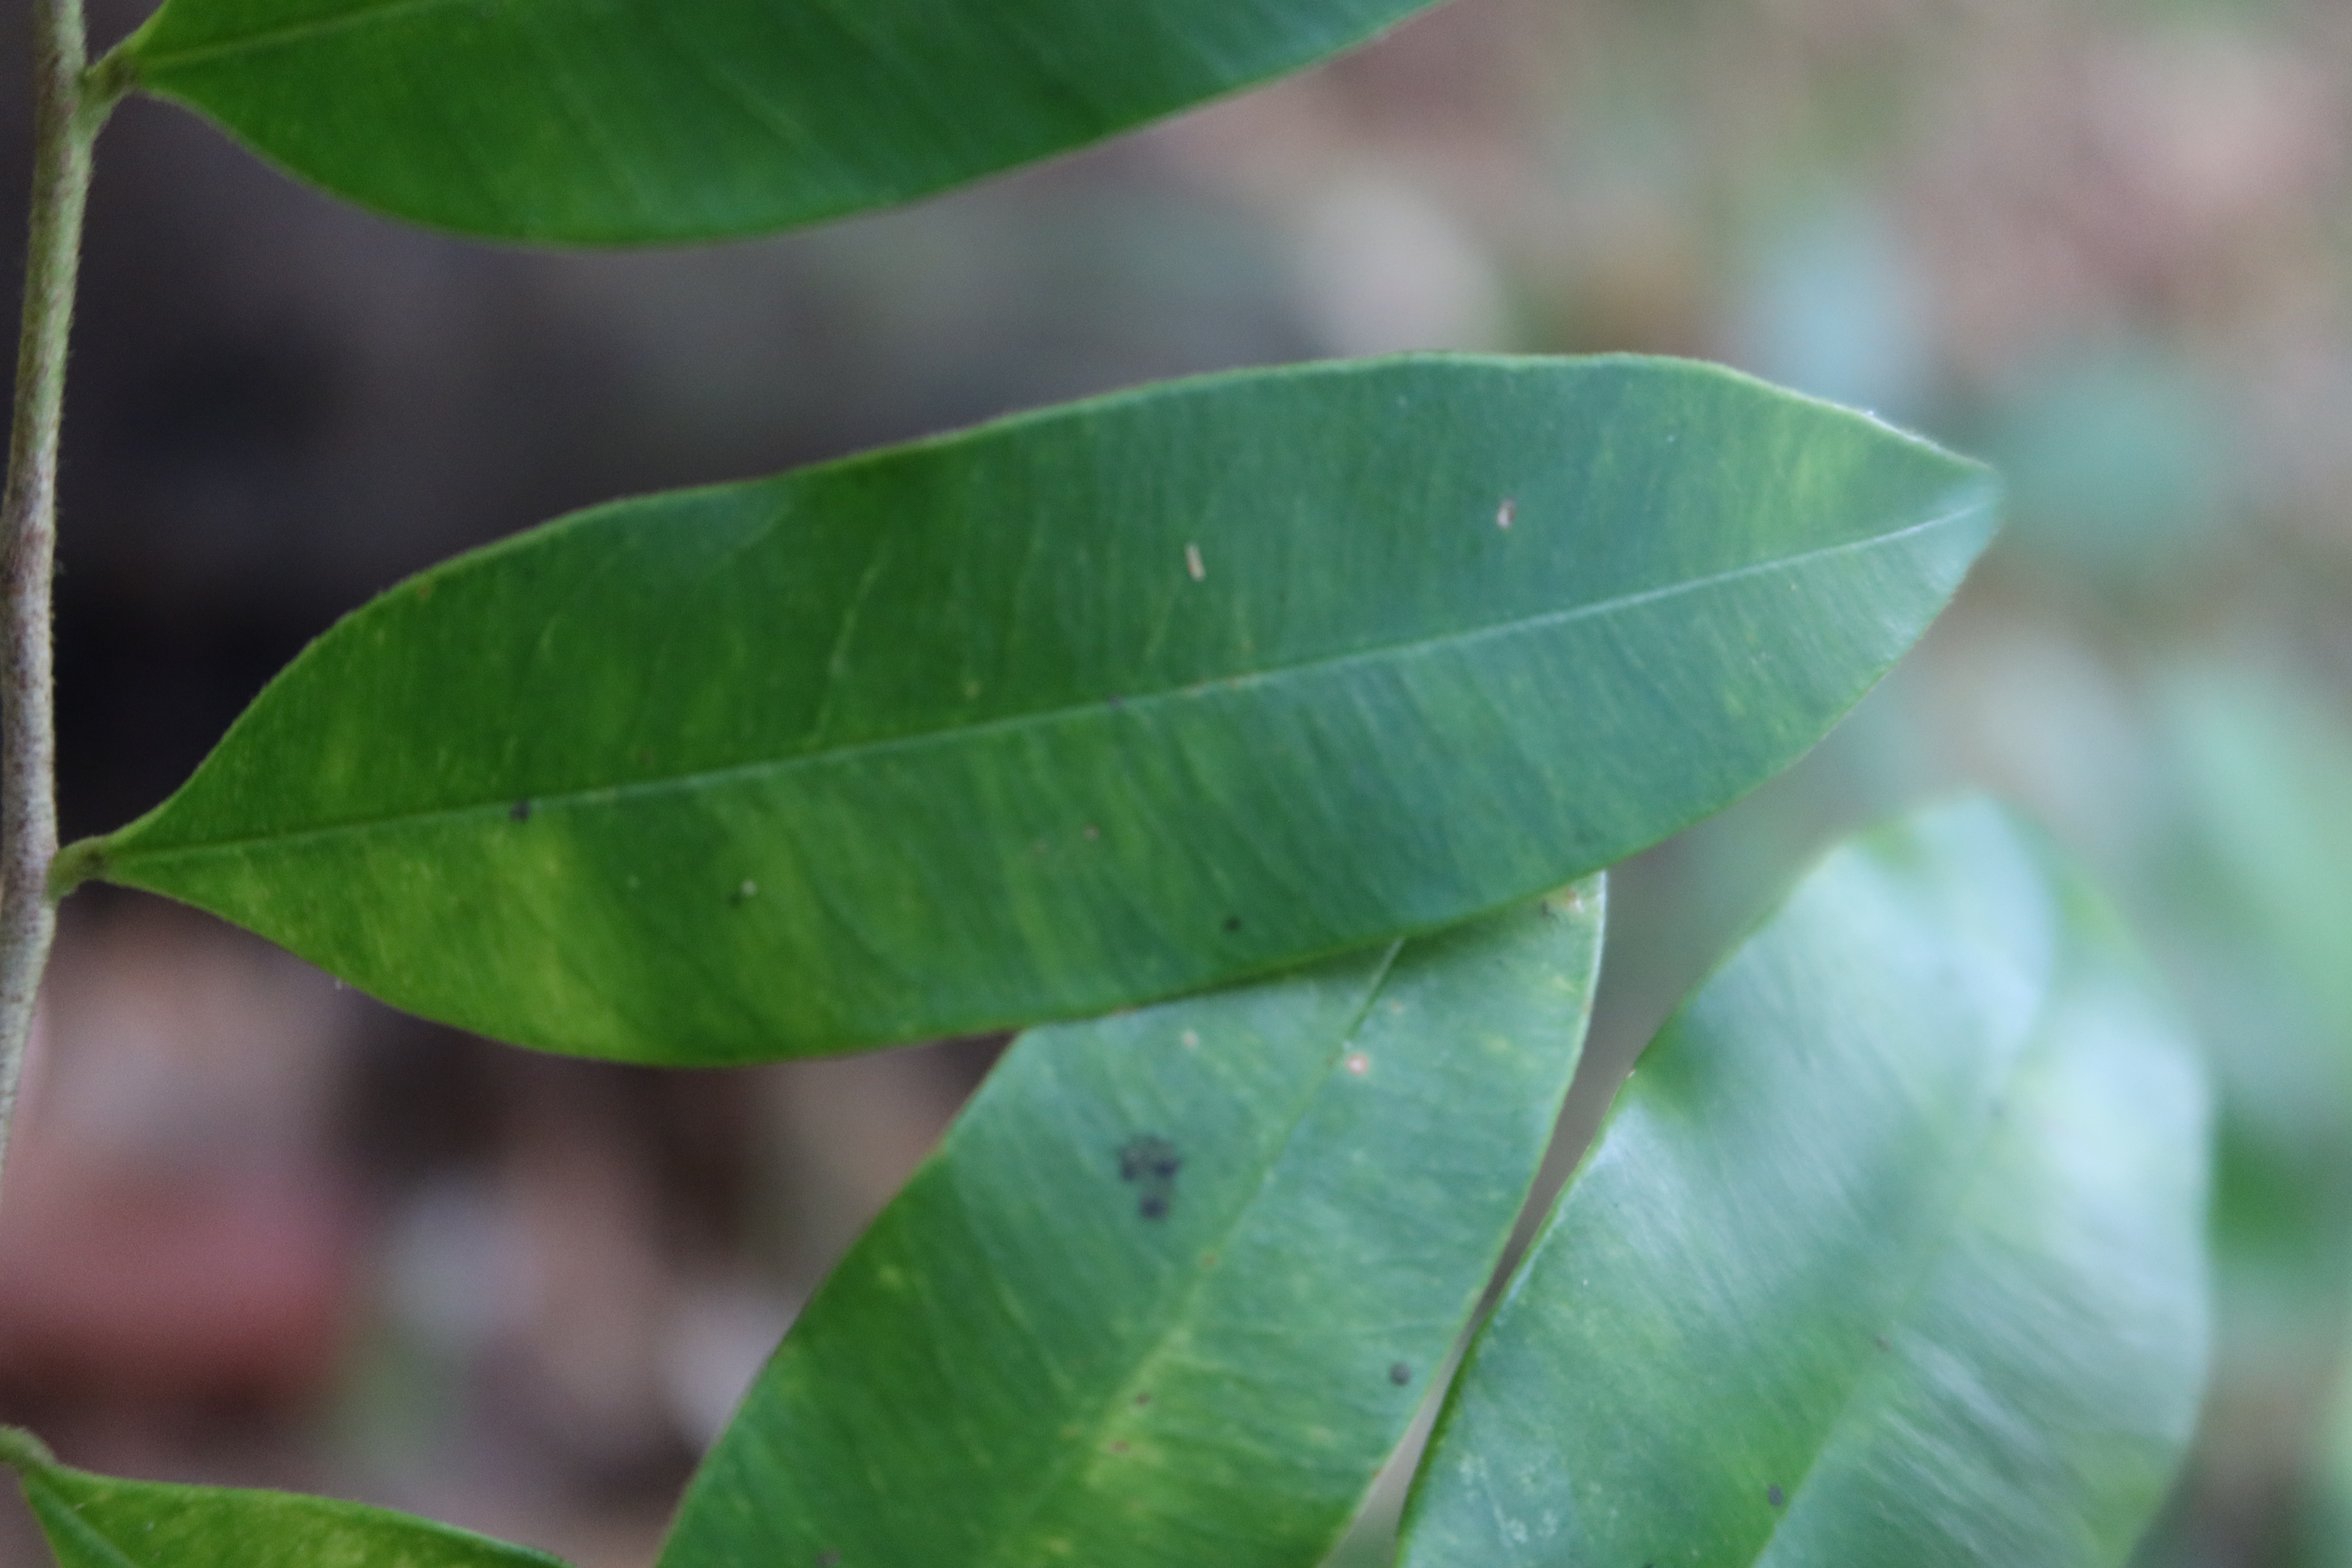
Label: Healthy